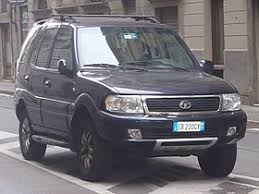
Label: noambulance